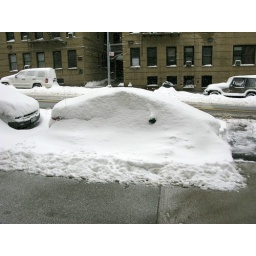
buried car in front of my building